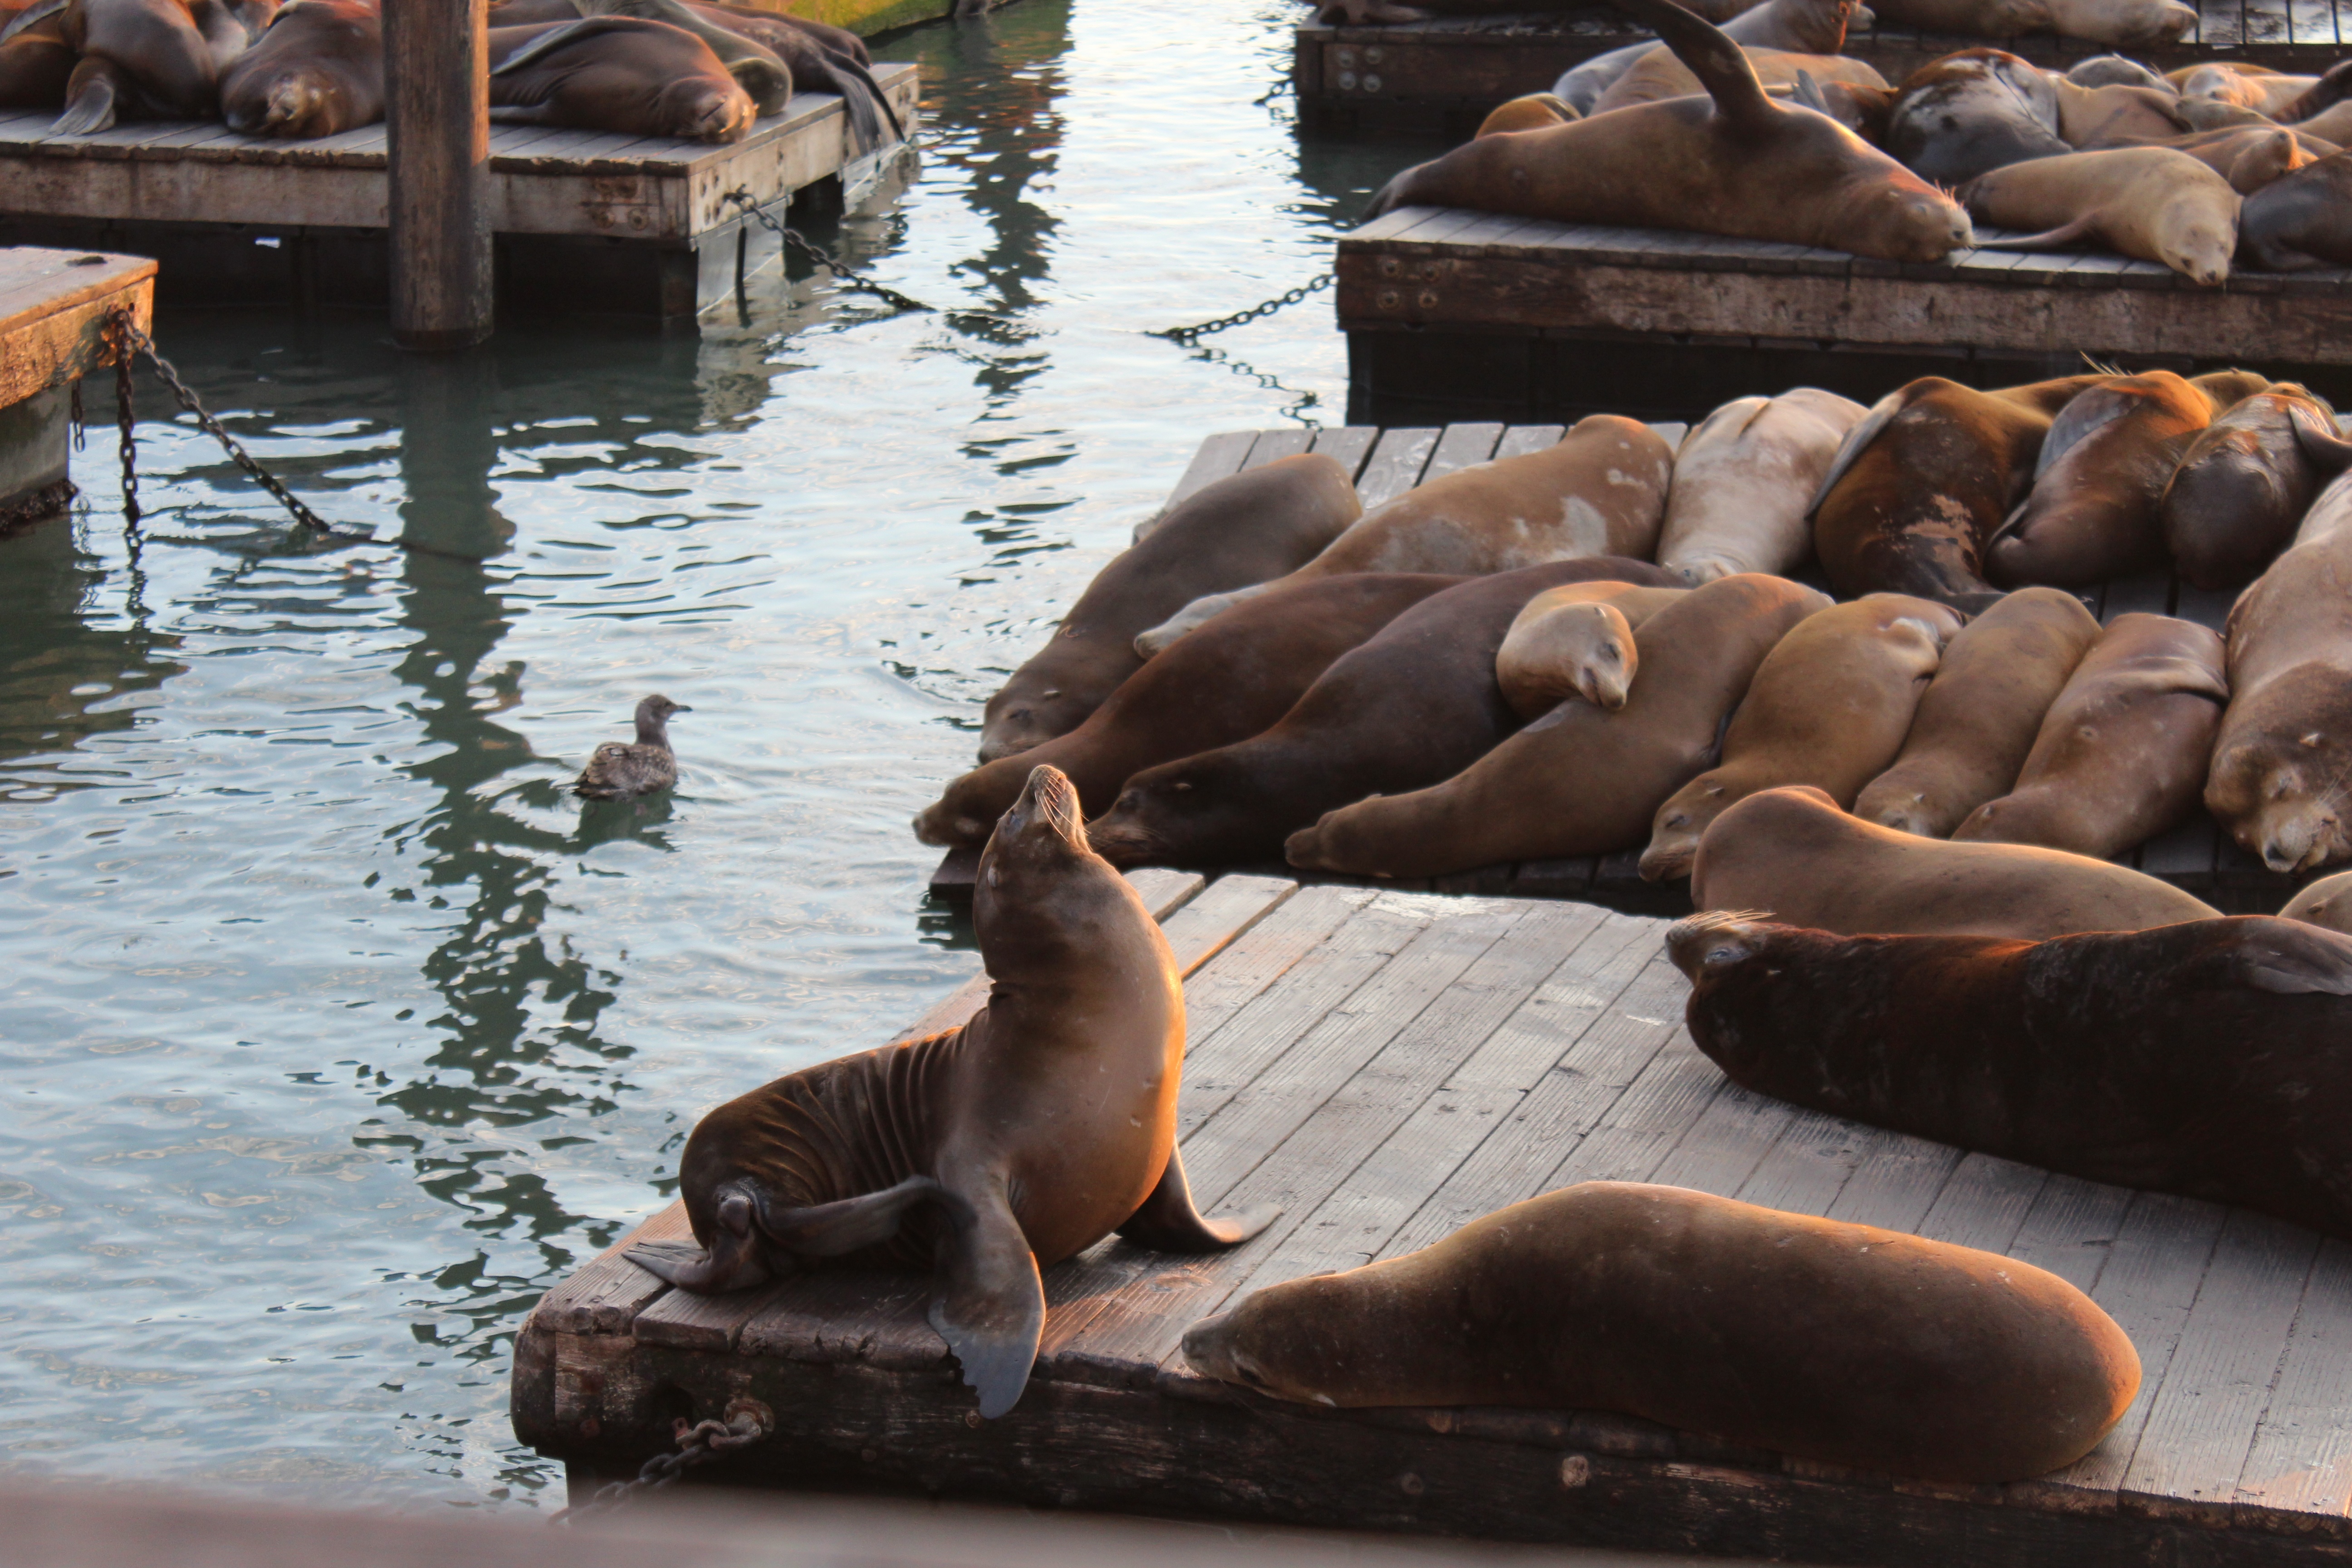
water, wildlife, zoo, mammal, sea lion, animals, seals, good looking, marine mammal